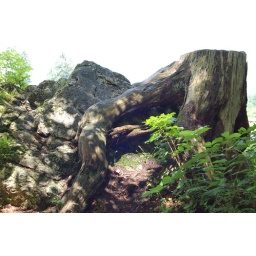
Very funky trees in forest near Schwangau, Bavaria